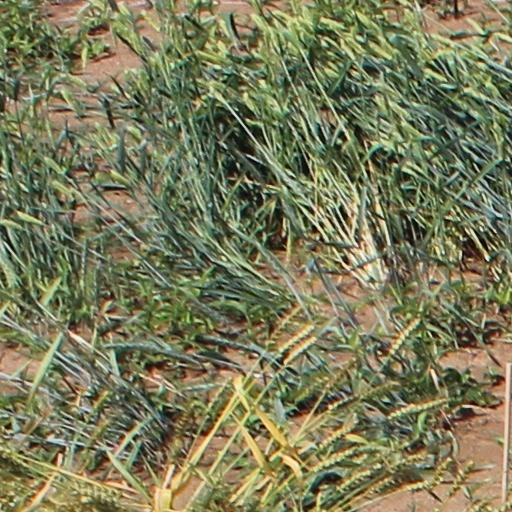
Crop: wheat